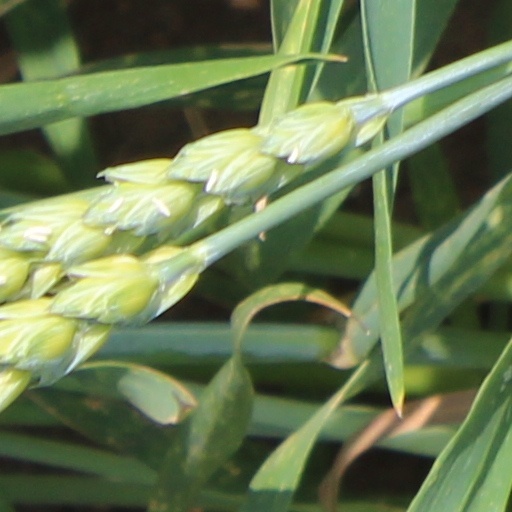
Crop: wheat